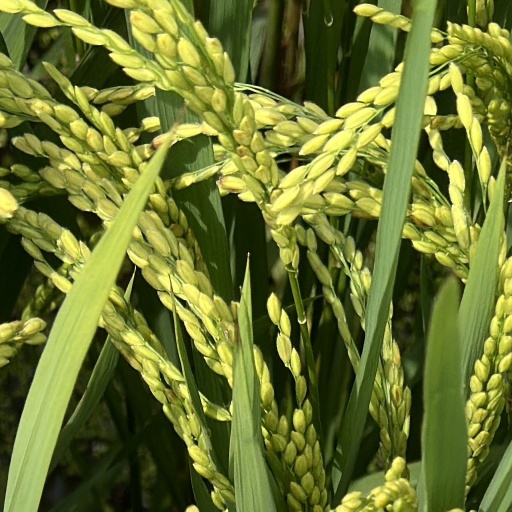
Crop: rice